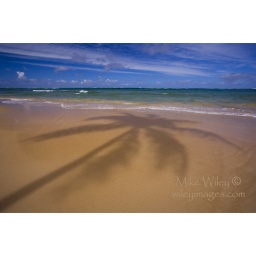
Palm tree shadow on a beach in Oahu, Hawaii